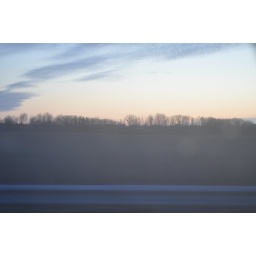
taken through a car window covered in salt, while the car was moving. and yes I was the passenger.